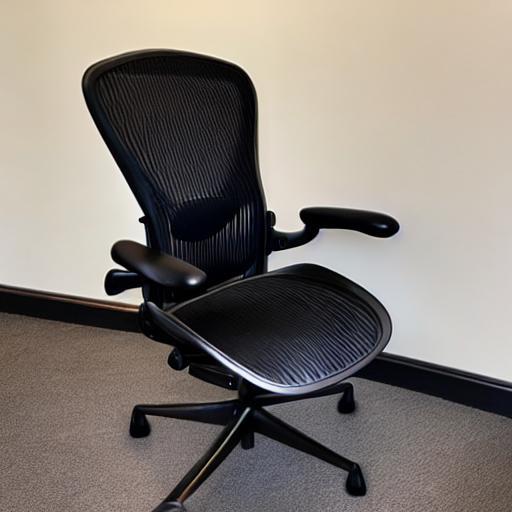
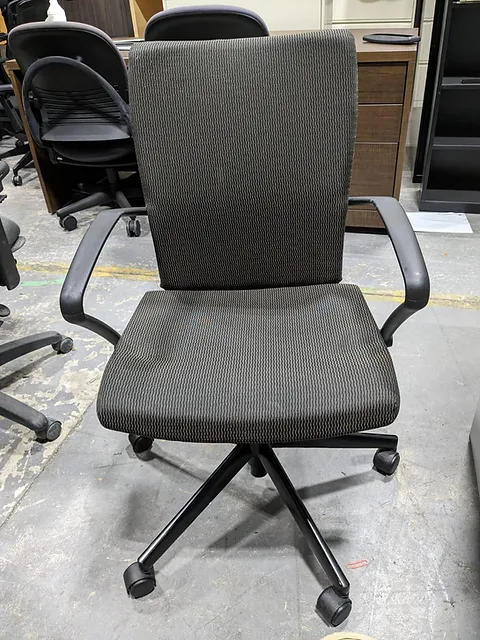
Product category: items_chair
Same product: no